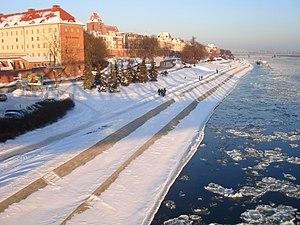
Philadelphia Boulevard à Toruń - le quai situé sur la rive droite de la Vistule à Toruń.